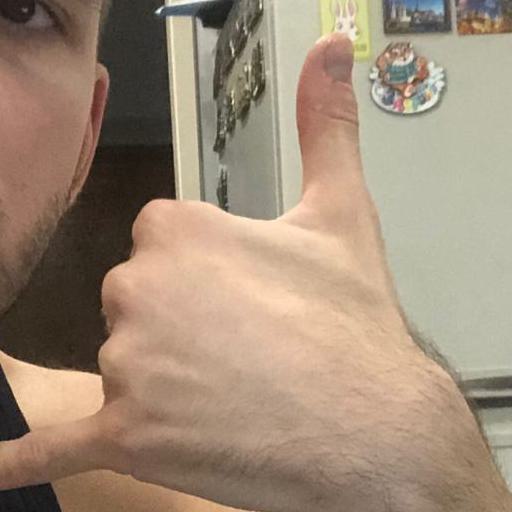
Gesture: call